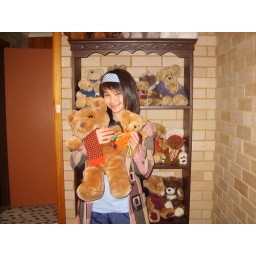
lovely teddy bears in our bedroom